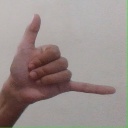
अक्षर: द